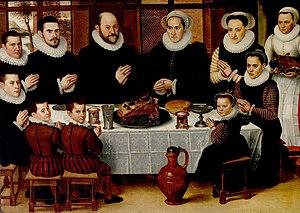
Un repas est un ensemble de nourriture composée de divers mets et de boisson que l'on absorbe à des heures précises de la journée. Par extension, le repas est une action spécifique, consacrée à l'alimentation, qui entre dans le cycle des activités journalières. Il est souvent perçu comme un acte naturel car il répond à la satisfaction de besoins physiologiques essentiels. D'un point de vue sociologique et anthropologique, le repas n'est pas uniquement pensé comme un moyen de se rassasier, mais aussi comme une manière ritualisée de produire et entretenir du lien social ; en témoigne la forte charge symbolique sociale, culturelle et/ou religieuse que contiennent les aliments dans les représentations humaines.